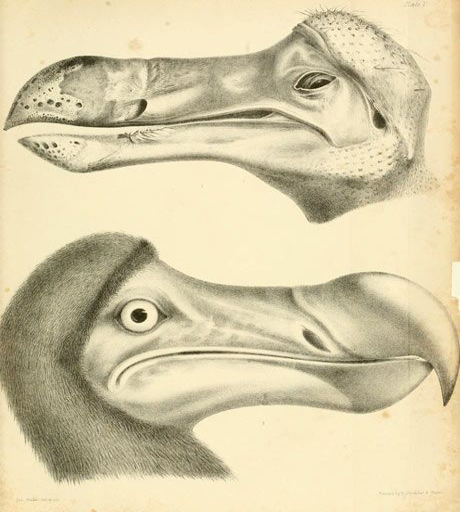
an illustration , showing the right side of the skull and a reconstruction .